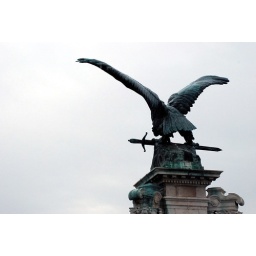
De bewaker van het paleis, de mytische Turul-vogel. Het beeld gedenkt de 1000ste verjaardag van de verovering door de Magyaren in 896.